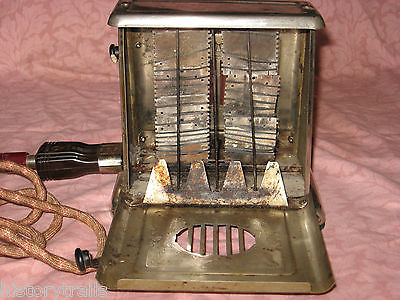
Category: toaster